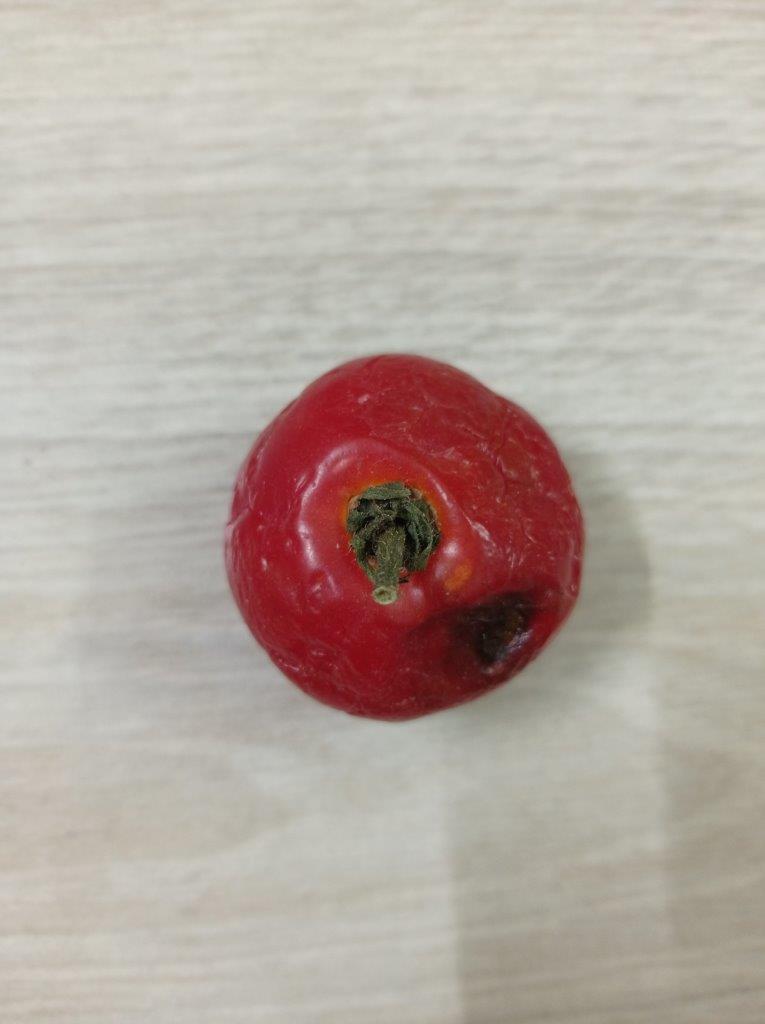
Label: Rotten